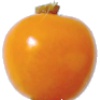
Label: physalis